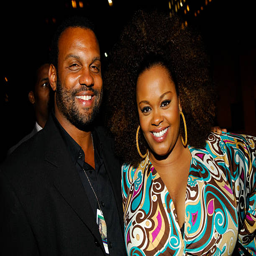
neo soul artist attends neo soul artist after party at the top .